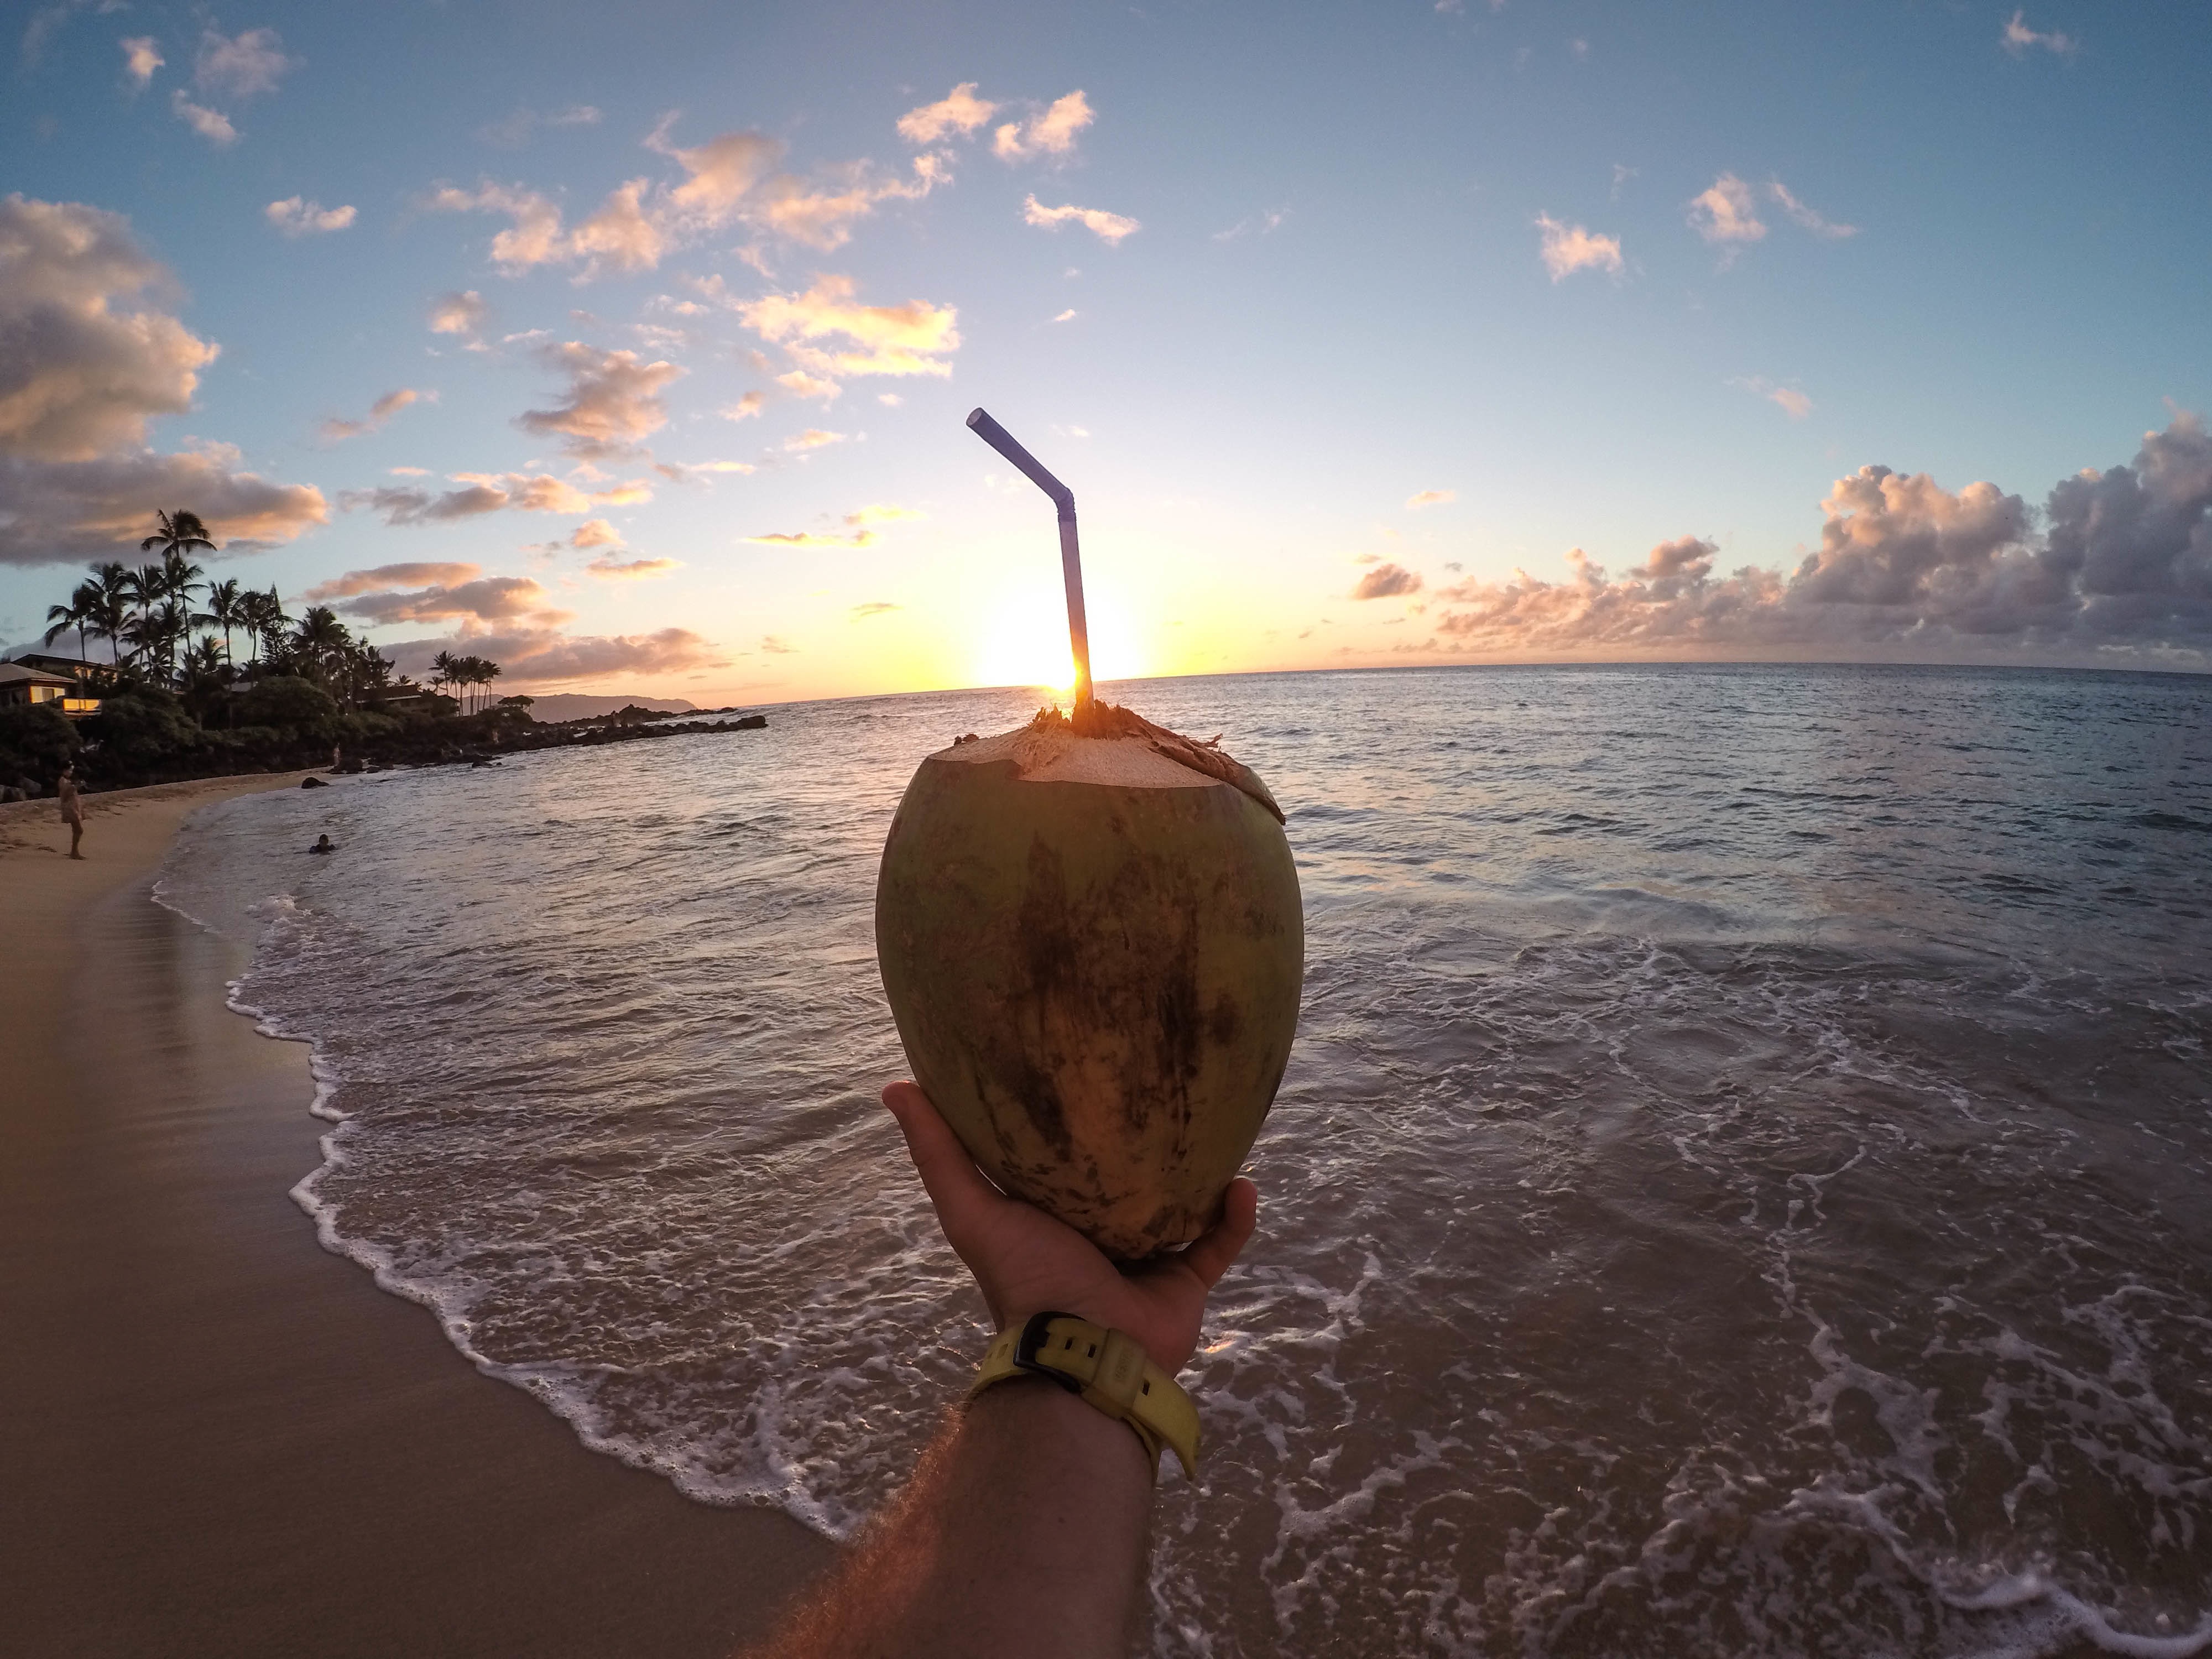
beach, sea, coast, water, sand, ocean, horizon, sunrise, sunset, sunlight, morning, shore, wave, wind, dusk, evening, reflection, bay, image, cape